Hair straightening

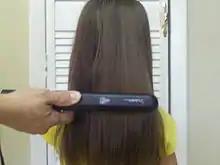
Hair being straightened with a hair iron.

Hair irons and hot combs used appropriately temporarily modify the shape and texture of hair. The hair will tend to revert to its original form due to environmental factors, mainly contact with water from washing, rain, humidity, etc. This includes water in styling products such as gels applied after straightening, although careful use of such treatments can produce usable results.